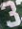
Number: 3